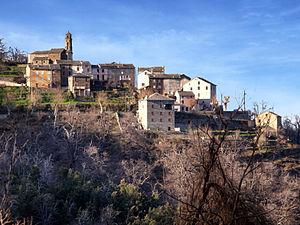
Campana est une commune française située dans la circonscription départementale de la Haute-Corse et le territoire de la collectivité de Corse. Le village appartient à la piève d'Orezza, en Castagniccia.